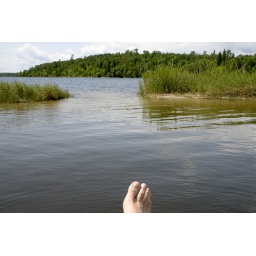
Just pushed to boat over that sand bar and in the shallow water it's quite warm on June 6th!